Kozlowski WK.3

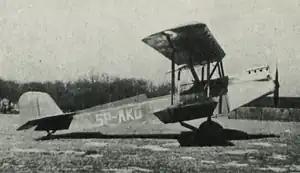

The Kozlowski WK.3 was a one-off Polish biplane trainer. It first flew in 1933 and was later re-engined, serving an aeroclub until the invasion of Poland.